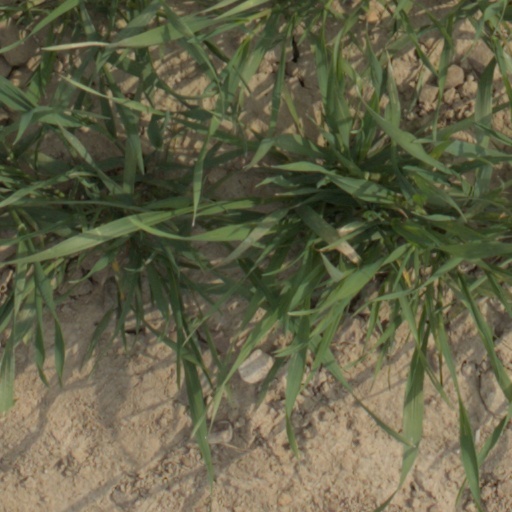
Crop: wheat